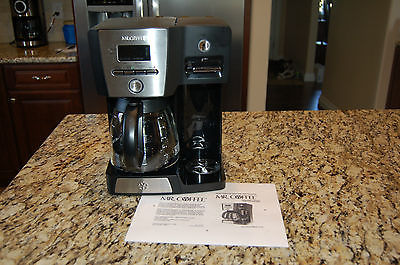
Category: coffee maker